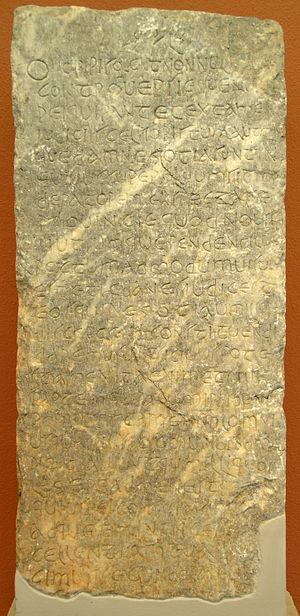
Lettre - édit de l'empereur Julien à Secundus, préfet du prétoire d'Orient concernant le jugement d'affaires mineures. Copie en latin trouvée à Amorgos. vers 362 ap. J.-C..
Saturninius Secundus Salutius est un préfet du prétoire d'Orient IVᵉ siècle, qui refusa deux fois le titre impérial que l'armée lui proposait.
Flavius Claudius Julianus, Julien II, nommé Julien l'Apostat par la tradition chrétienne, également appelé Julien le Philosophe, est nommé César en Gaule de 355 à 361 par Constance II, puis proclamé empereur romain à part entière de 361 à 363. Vingt mois de règne laissent la place à une postérité remarquable, ses actes et ses œuvres inlassablement commentés et bien plus souvent honnis et vilipendés que loués.
Le musée épigraphique d'Athènes est un musée entièrement consacré aux inscriptions antiques, pour l'essentiel en grec ancien. Installé dans une aile du Musée national archéologique d'Athènes, il est le seul de son genre en Grèce et l'un des plus importants au monde. Ses collections comprennent 13 510 inscriptions couvrant toute l'Antiquité, depuis l'époque protohistorique jusqu'à l'Antiquité tardive.